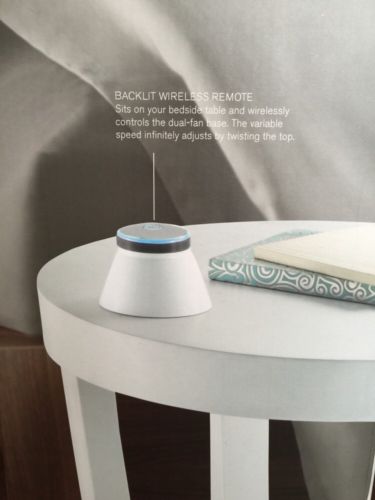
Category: fan